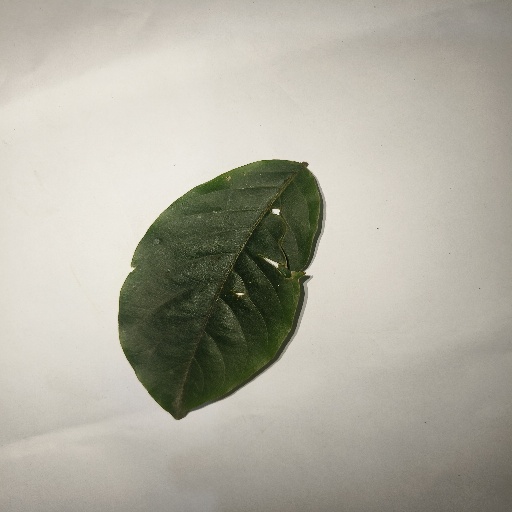
Species: HariTaki
Leaf condition: Shot Hole